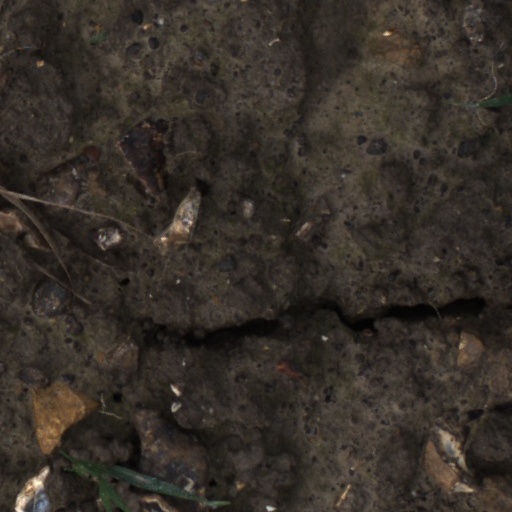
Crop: wheat